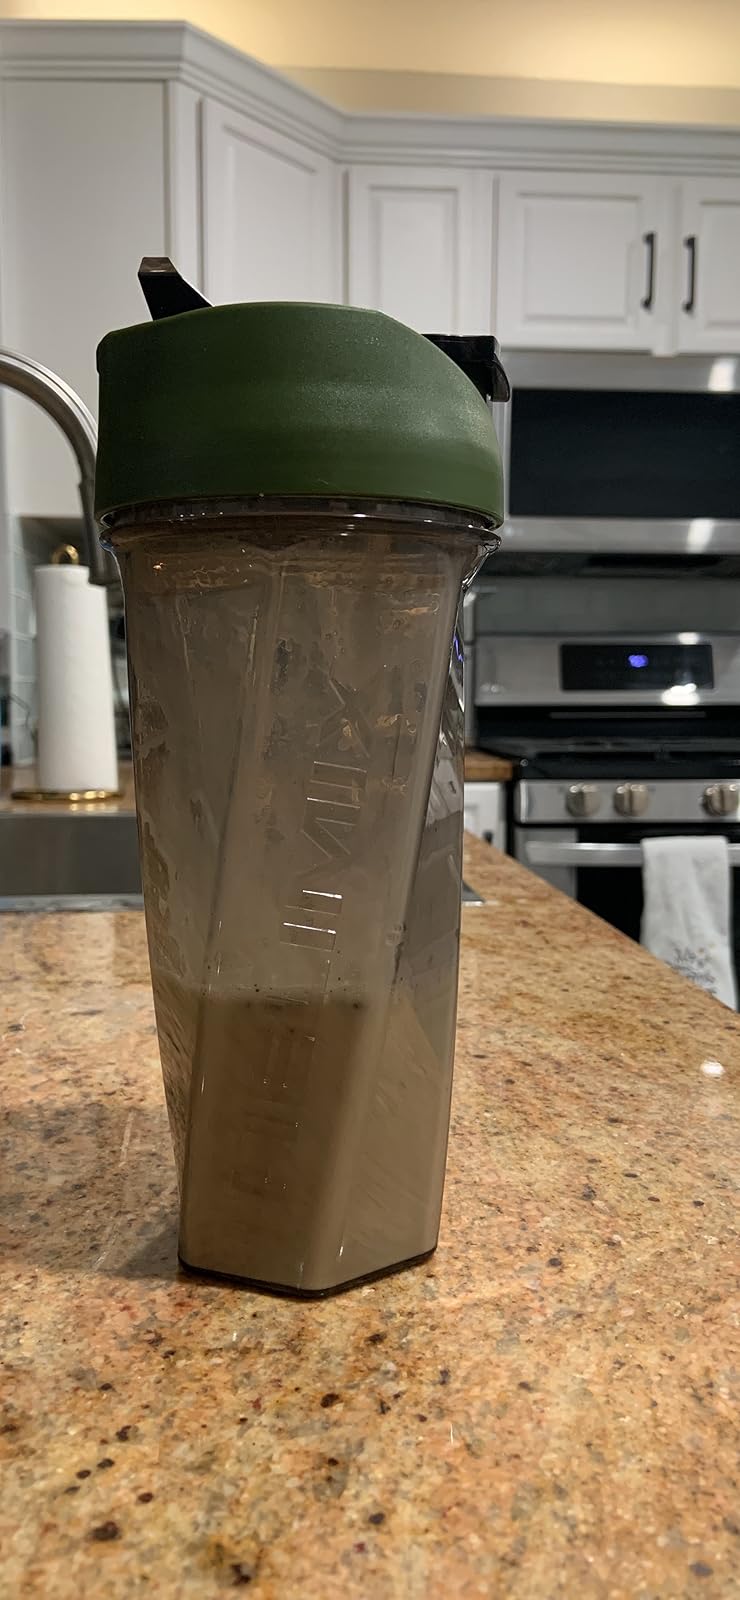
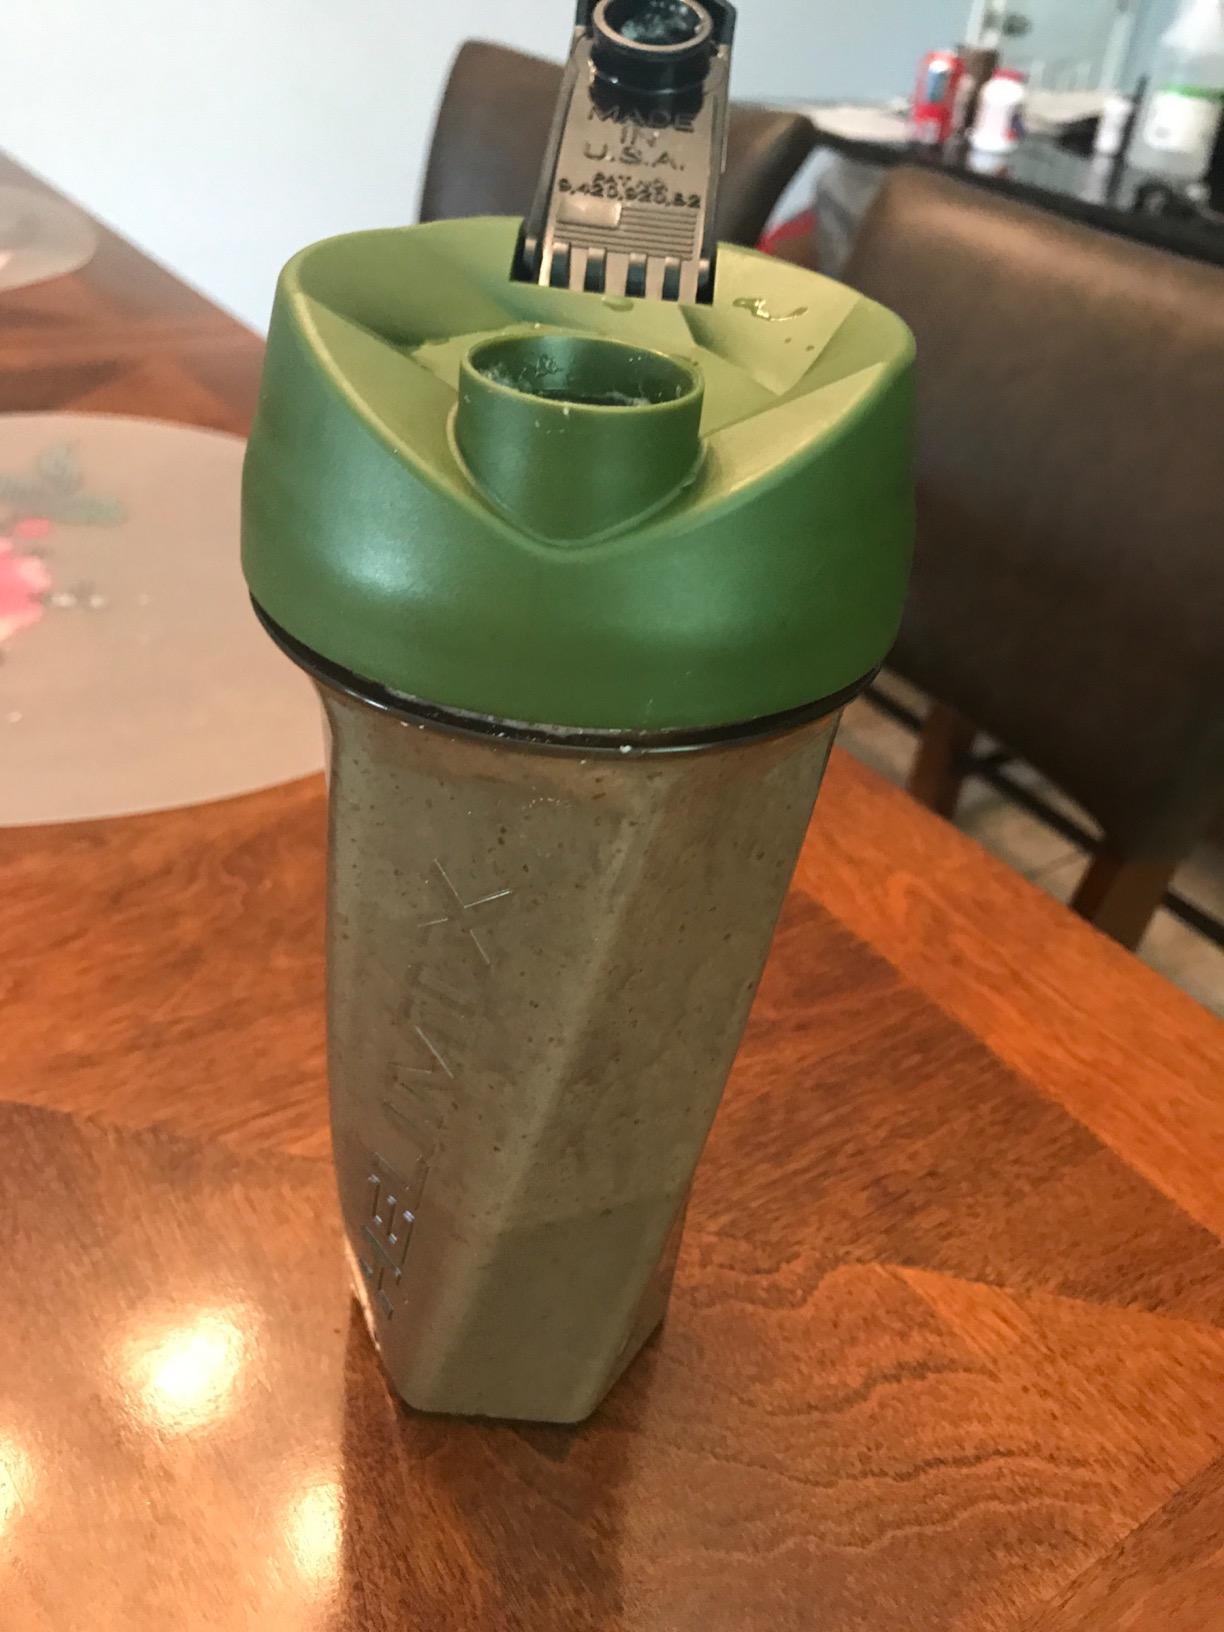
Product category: items_blender
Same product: yes